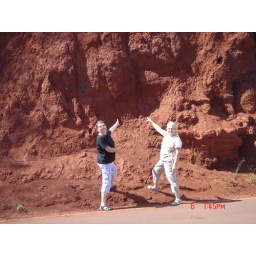
Red rock on a road around the north end of Maui